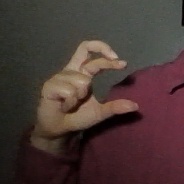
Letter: thal